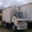
Label: truck